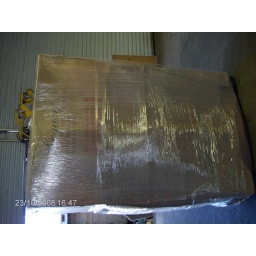
rocking chair and small buffett in a single box delivered to the Fed Ex dock